American Brazilians

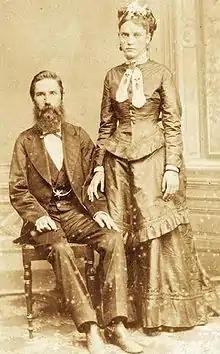
Confederate immigrants Joseph Whitaker and Isabel Norris in Brazil.

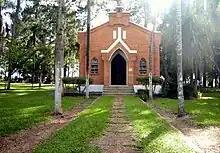
The chapel of Santa Bárbara d'Oeste.

The Confederate emigres were some 20,000 Southerners, from 12 southern states (i.e. Arkansas, Alabama and Mississippi) who preferred the Brazilian wilderness to life under Yankee rule after the Civil War.